2009 Southern Ontario tornado outbreak

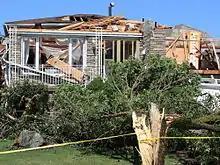
A severely damaged home in Vaughan sustains powerful F2 damage at 34 Houston Rd.

During the afternoon of August 20, 2009, a series of supercell thunderstorms began to develop over southeast Michigan, increasing in number as they moved into western sections of Southwestern Ontario. Beginning at around 3:00pm, the storms rapidly strengthened, with a particularly intense cell forming to the south of Lake Huron. This storm passed into Ontario, and travelled to the northeast through Huron County and into Grey County, moving towards the town of Durham. The first tornado touchdown occurred about southwest of the town, growing in size and intensity as it approached. The tornado reached F2 status as it inflicted severe damage to homes and to an industrial park in the southwest part of the town.